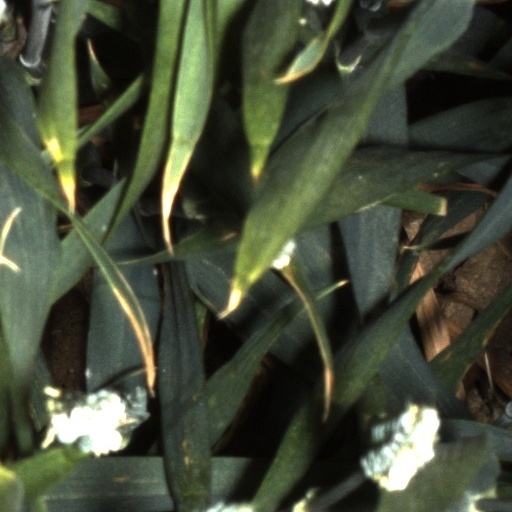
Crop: wheat